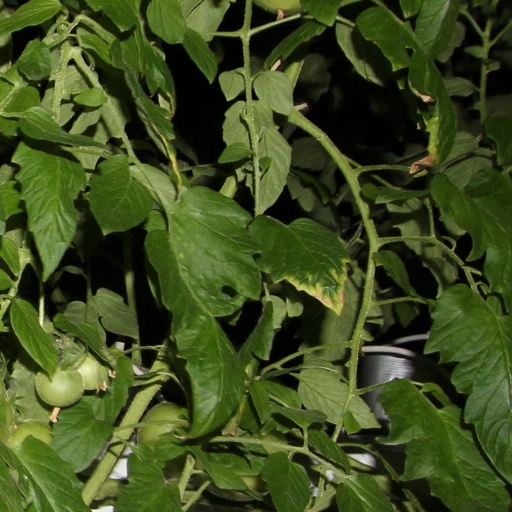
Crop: tomato